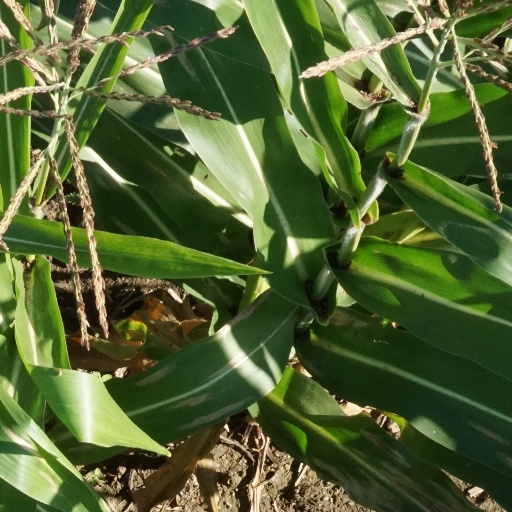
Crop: maize; corn